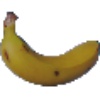
Label: Banana 1